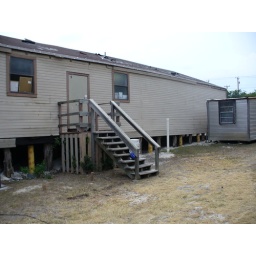
The frame in the wall to left of the door and under the window was rotten. Completely reworked with new frame.